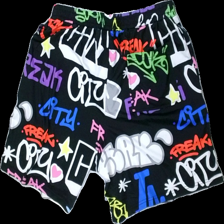
View: back
Type: Shorts
Category: Men
Brand: Not in the list
Brand text on label: Shein
Colors: Black, Green, Blue, Multicolor
Material: 100% Polyester
Pattern: Other
Cut: Cropped
Season: Summer
Price range: 50-100
Recommended usage: Reuse
Description: Shorts with pattern